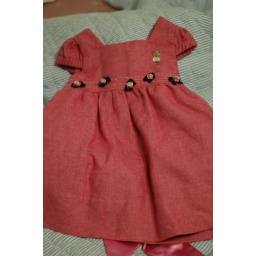
pretty in pink -- dress for my niece Sophia (not by blood)